Christine Lakin

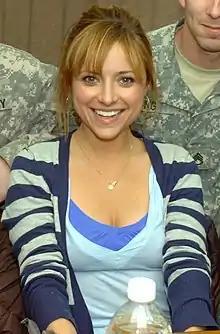
Lakin at Camp Speicher in January 2009

Christine Lakin (born January 25, 1979) is an American actress and director. She is best known for her role as Alicia "Al" Lambert on the 1990s ABC/CBS sitcom "Step by Step". She also played Joan of Arc on Showtime's "Reefer Madness", was the sidekick on Craig Kilborn's 2010 Fox talk show "The Kilborn File", and provides the voice of Joyce Kinney in "Family Guy".